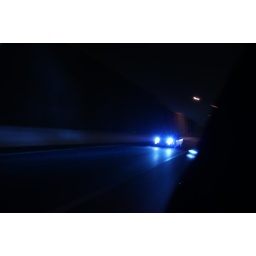
rolling down the highway after a car meet. Photo by Joel Spurgeon